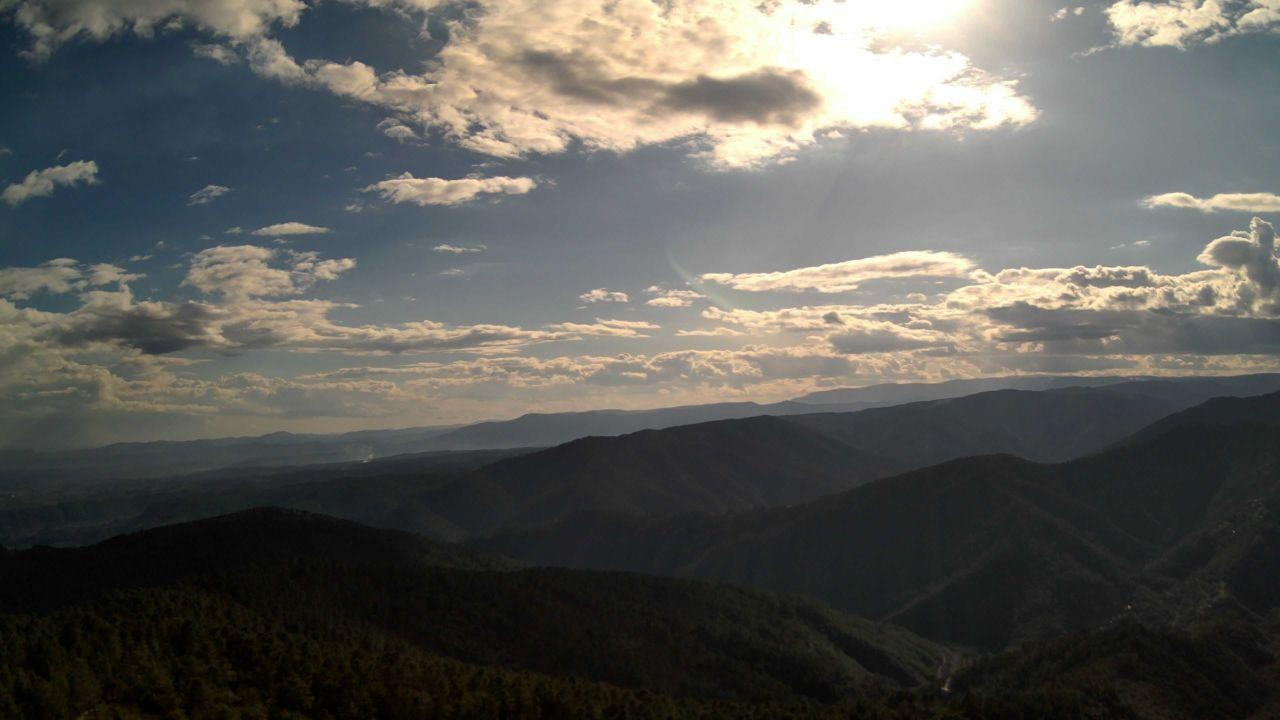
Fire: no
Smoke: yes